Sky position (RA, Dec in degrees): 176.517, 14.796
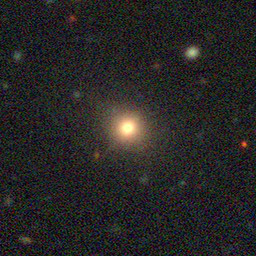
Galaxy morphology: Round Smooth Galaxies